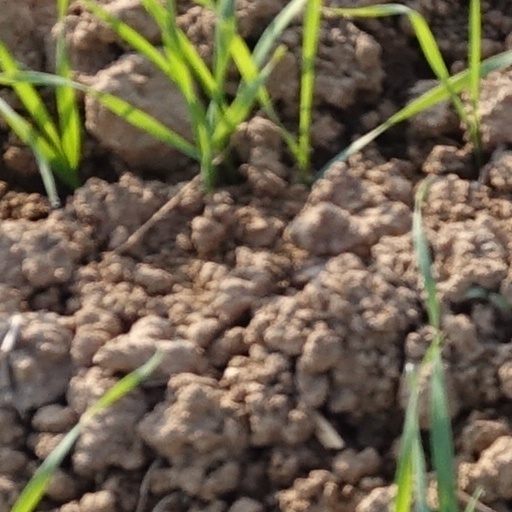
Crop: wheat